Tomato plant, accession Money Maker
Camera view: bottom (45 deg); turntable rotation: 120 degrees
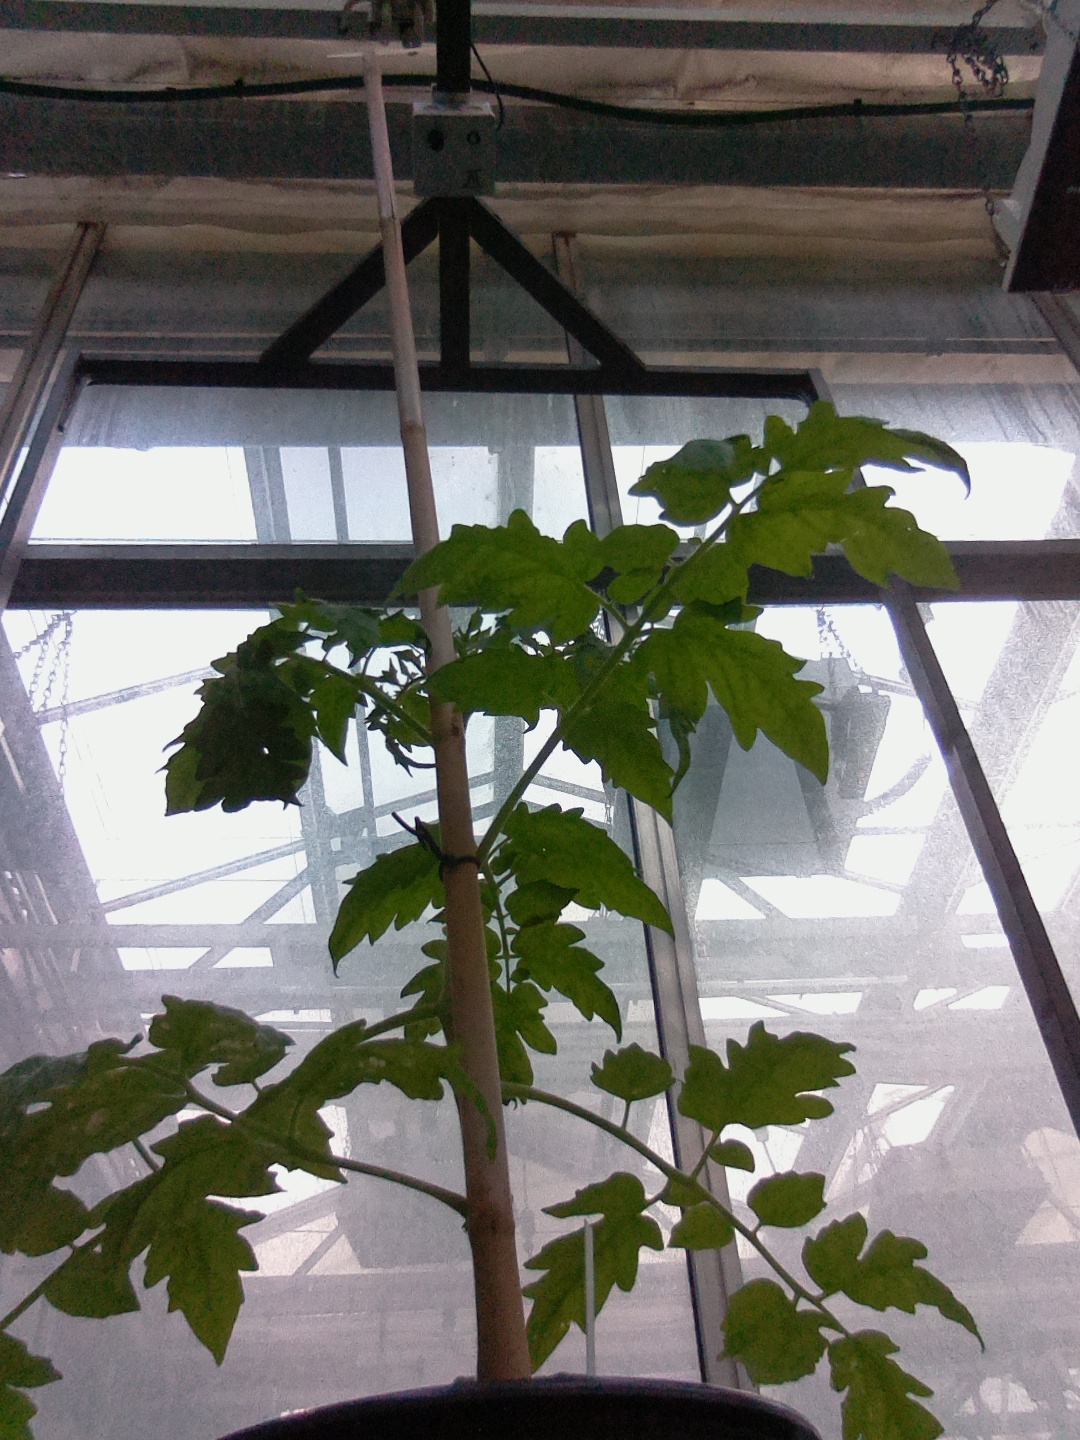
BBCH growth stage 14: 8 of true leaves visible